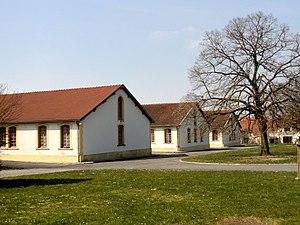
Ancien camp d'internement et de déportation de Royallieu, à Compiègne (Oise).
Dimitri Andréïévitch Klépinine, est un prêtre orthodoxe russe, résistant apatride dans Paris occupé, mort pour la France, martyr et saint.